Joe Hooley

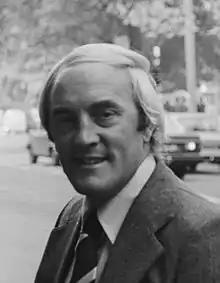

Joseph Hooley (26 December 1938 – January 2021) was an English footballer and football manager.